Duaringa

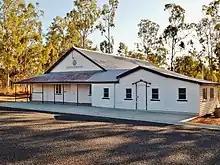
Duaringa Hall September 2017

Part of the existing Duaringa Hotel in Edward Street was built in 1886 by two brothers, Bill and Peter Diamond.